William Baird (MP)

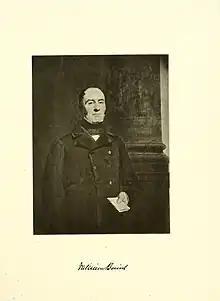
William Baird of Elie

William Baird of Elie DL (23 April 1796 – 8 March 1864), was a Scottish industrialist and the Tory Member of Parliament (MP) for Falkirk Burghs.